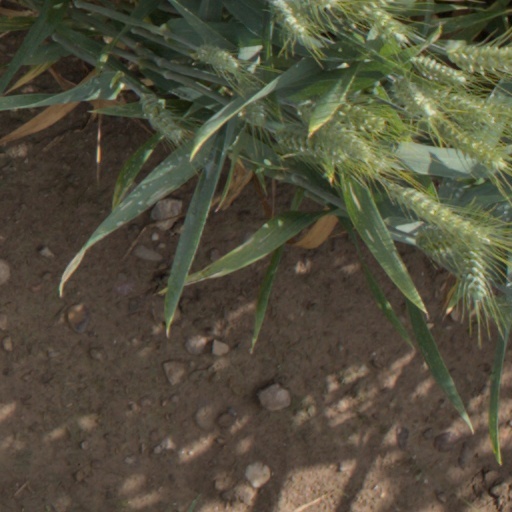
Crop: wheat